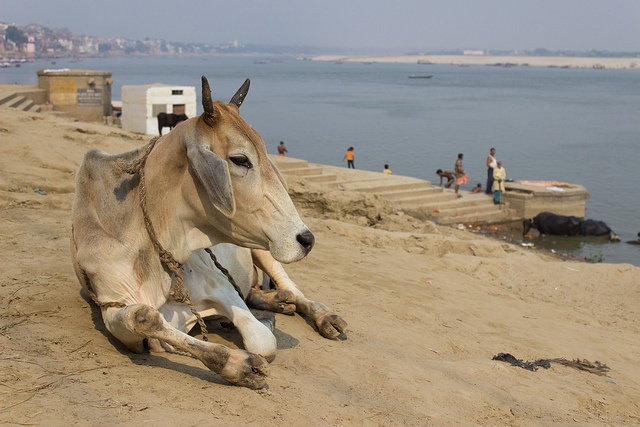
A cow laying on top of a sandy beach.
A cow that is sitting in the sand next to an ocean area.
A cow resting near the shore of a river.
A animal that is laying down in the dirt.
a cow sitting on a beach in the sand